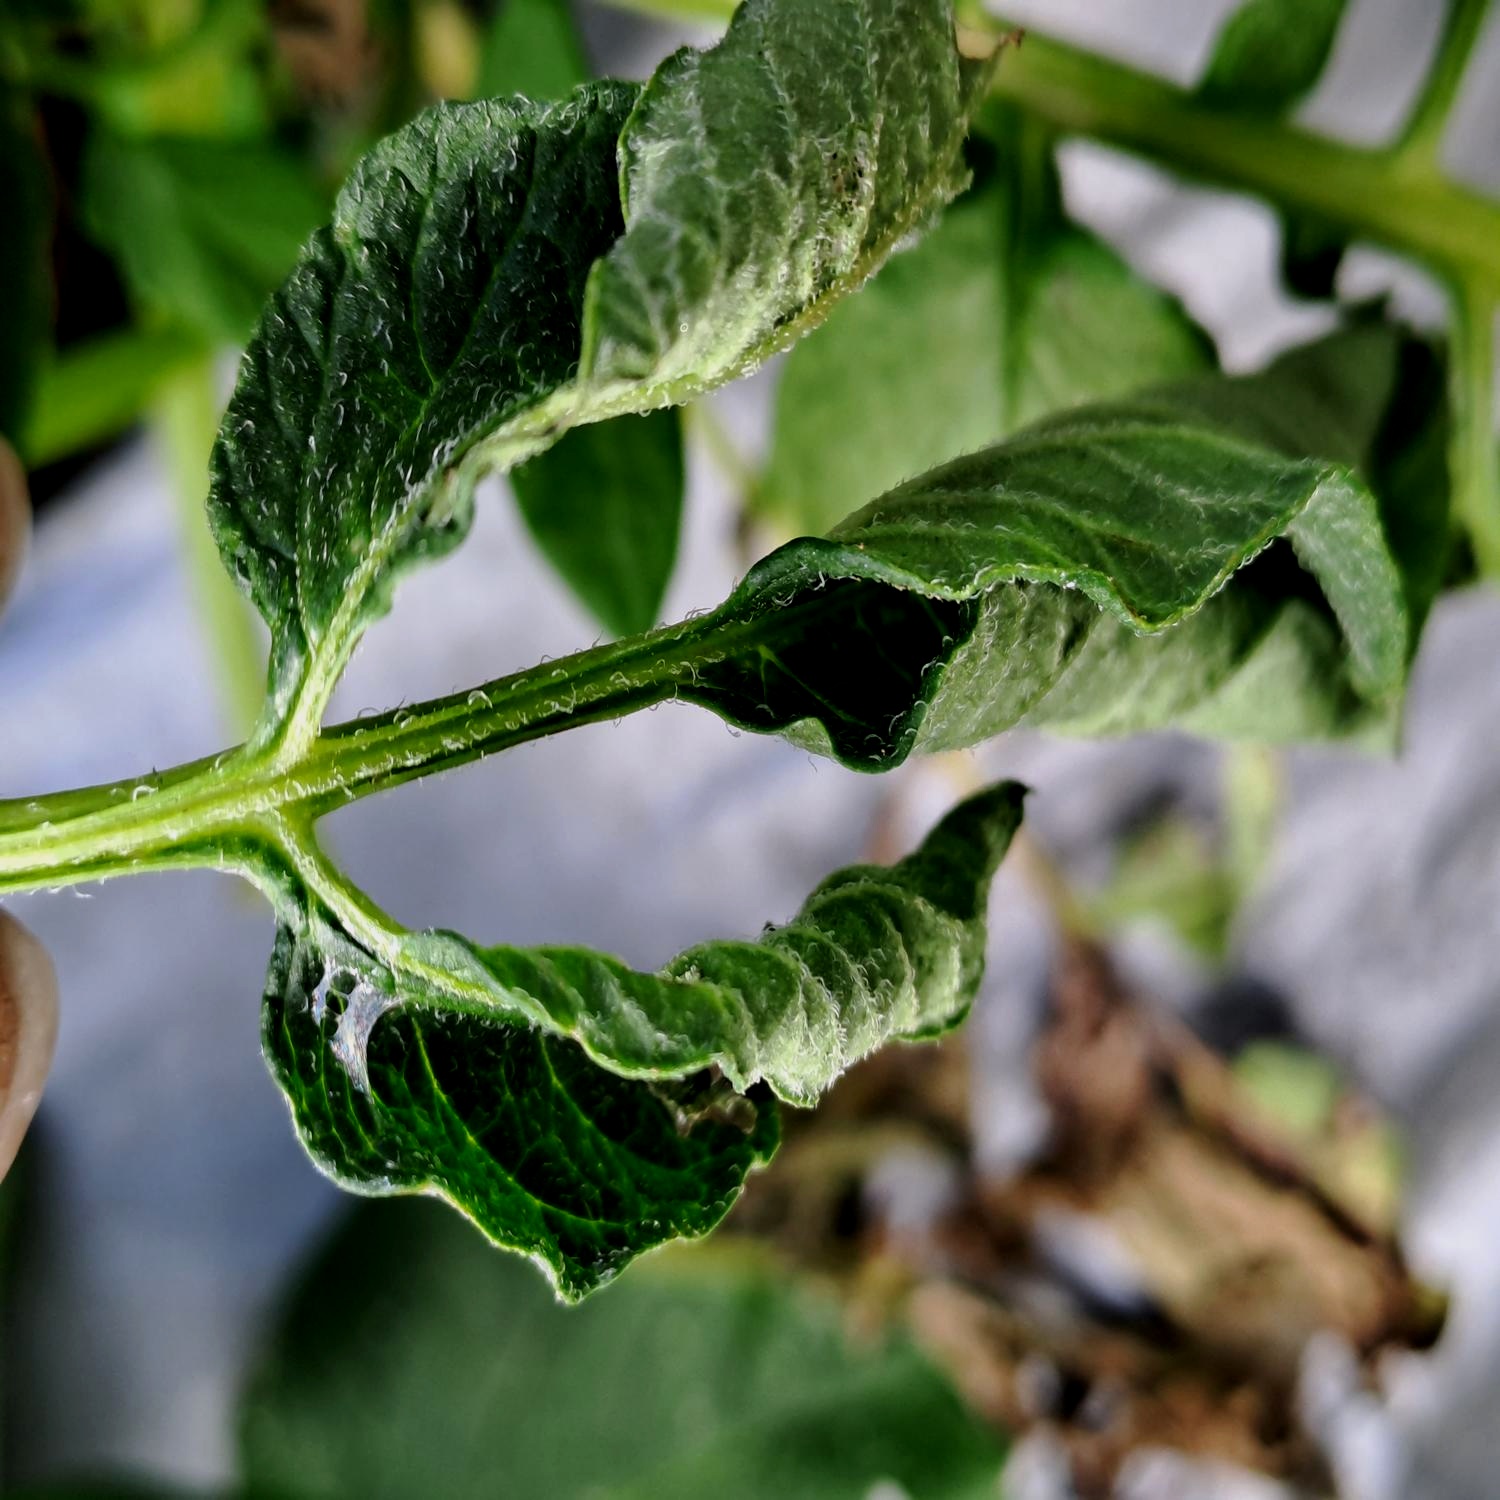
Etiqueta: Pudricion_Parda